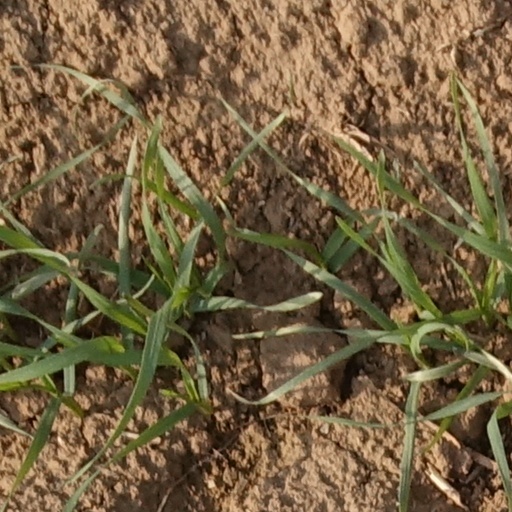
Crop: wheat